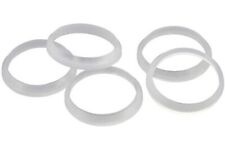
Plumb Pak Slip Joint Washer , Beveled, 1-1/4"
Brand: Plumb Pak
Category: Hardware > Plumbing > Plumbing Fittings & Supports > In-Wall Carriers & Mounting Frames > Mounting Frames